Sky position (RA, Dec in degrees): 196.498, 29.279
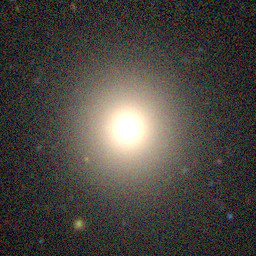
Galaxy morphology: Round Smooth Galaxies